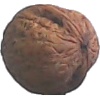
Label: walnut